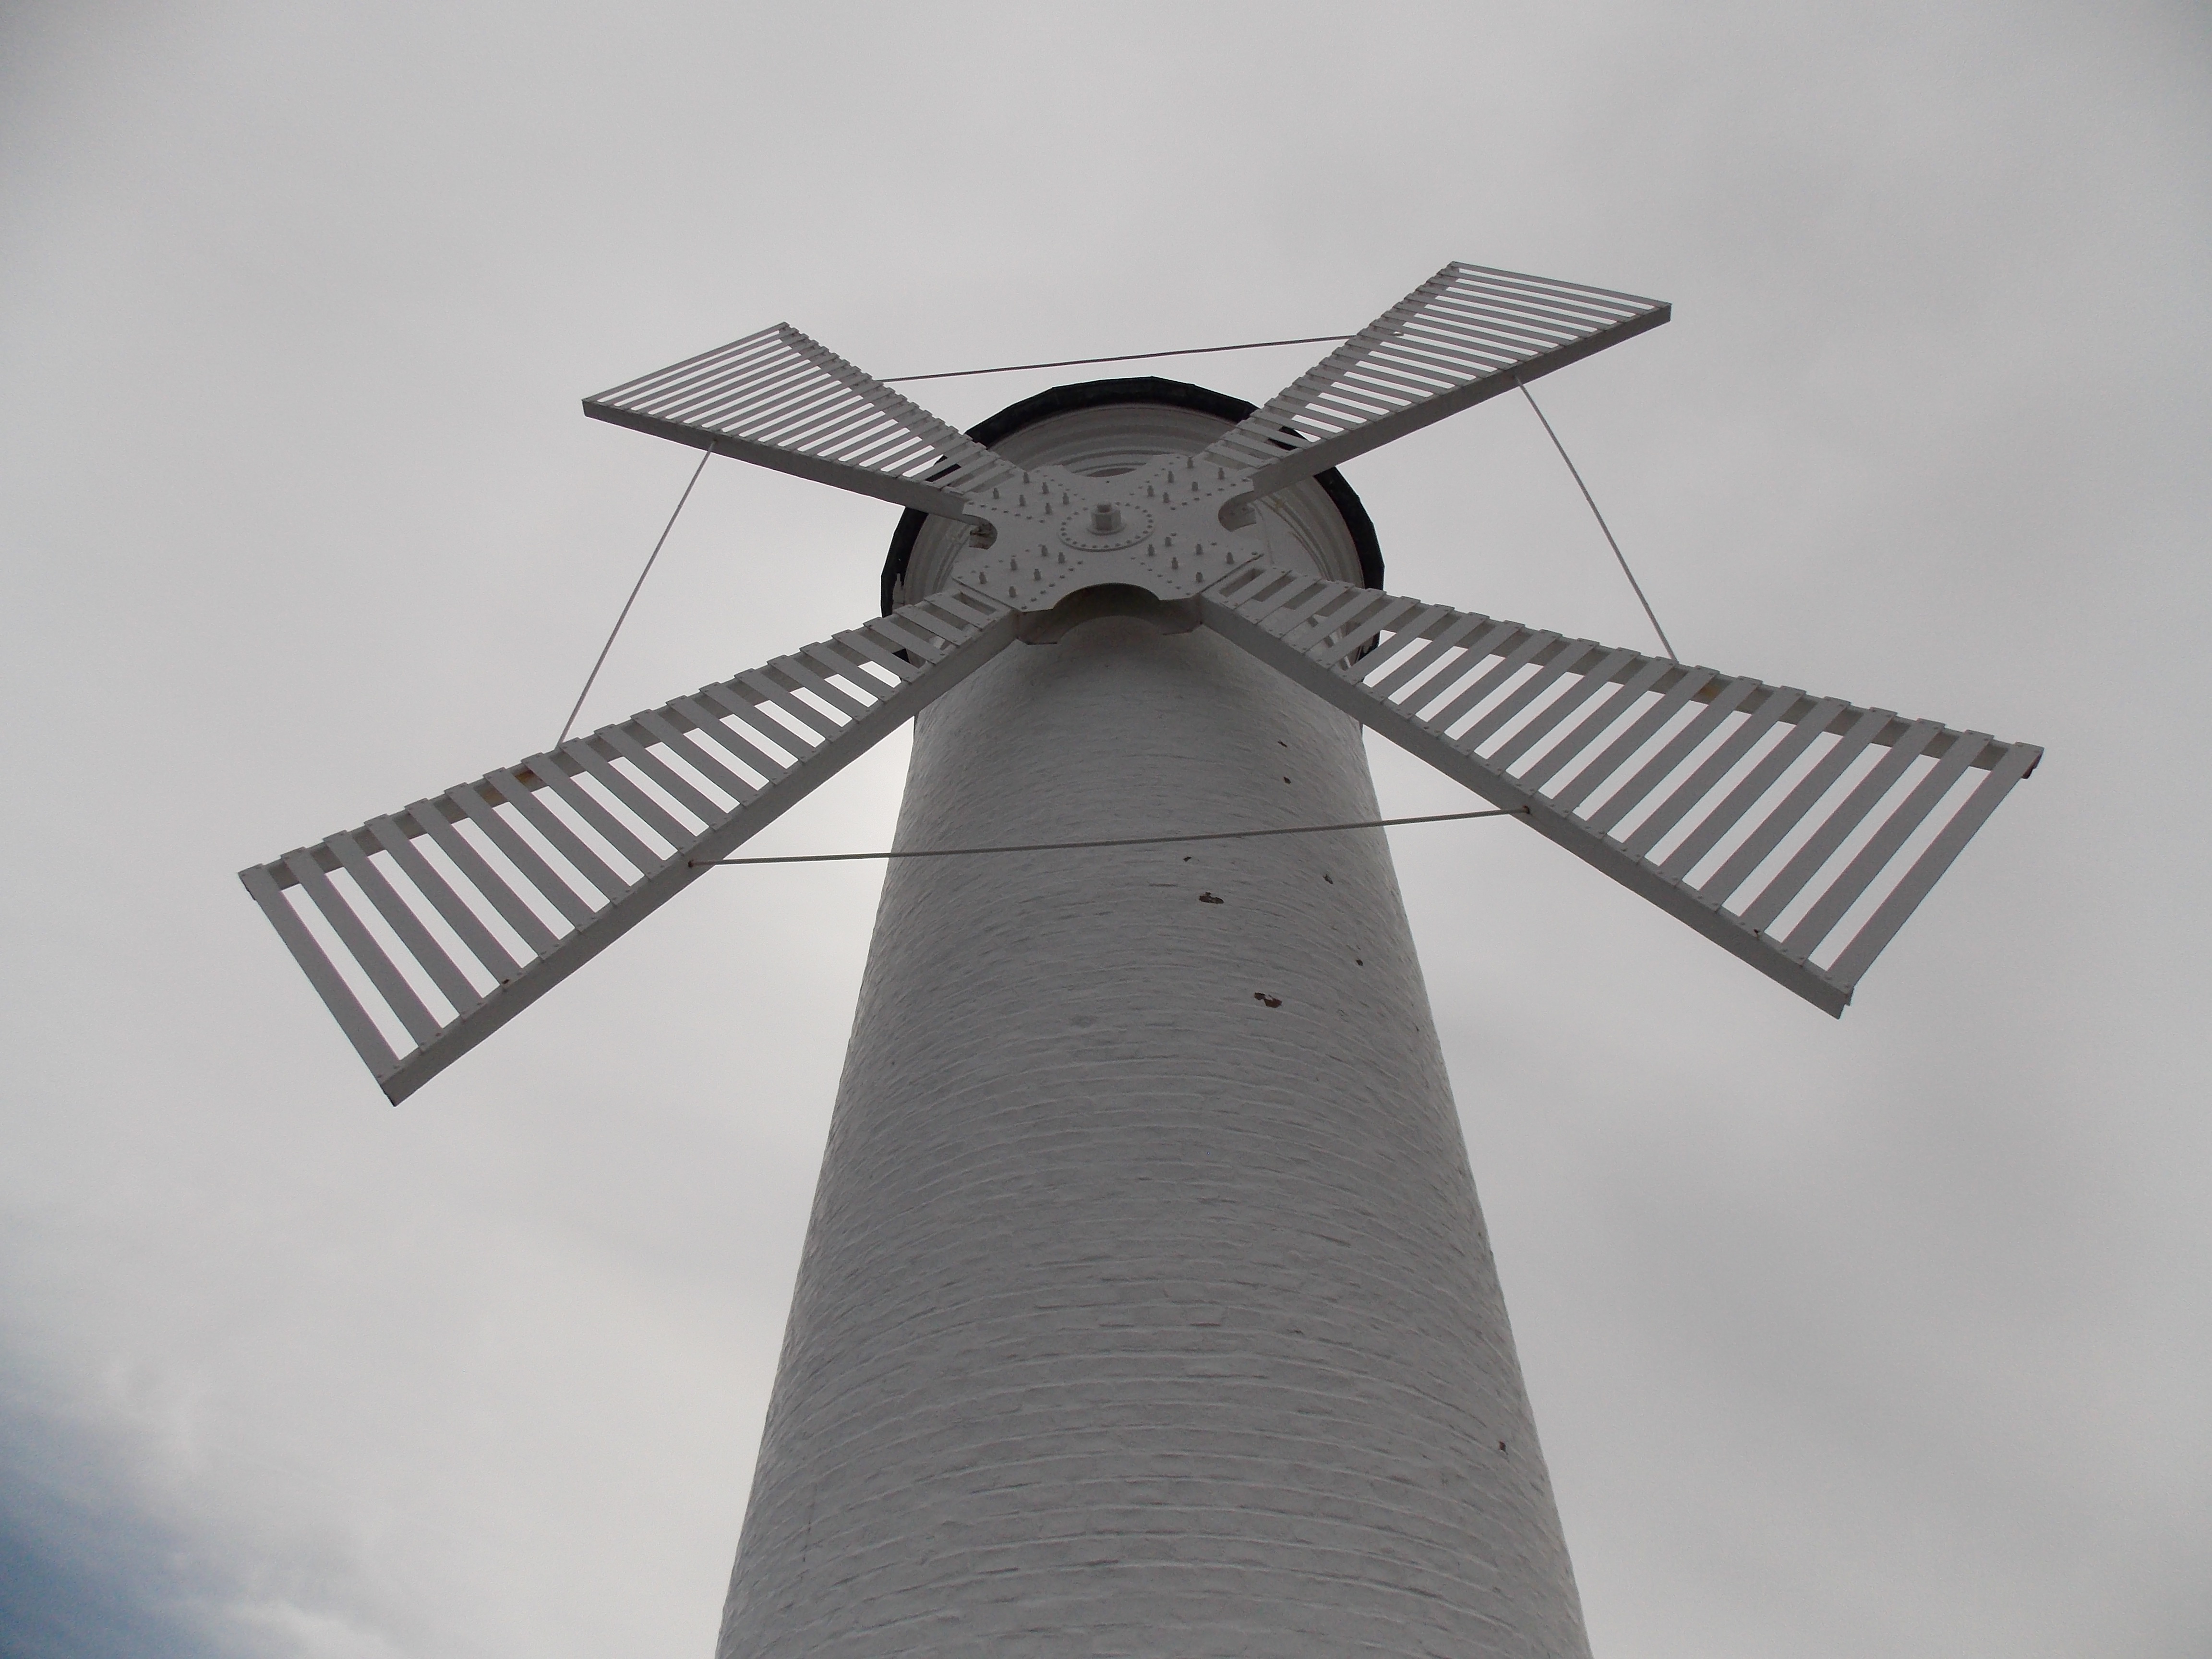
beach, sea, wing, windmill, wind, machine, mill, poland, swinoujscie, aircraft engine, ceiling fan